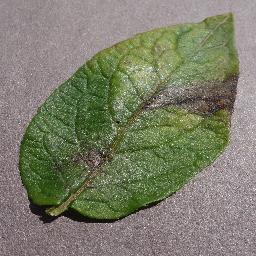
Label: Potato___Late_blight